List of birds of India

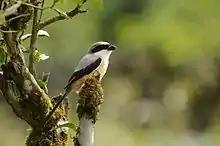
Long-tailed shrike

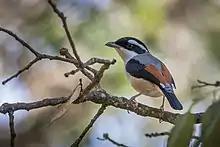
White-browed shrike-babbler (Himalayan)

The woodswallows are soft-plumaged, somber-coloured passerine birds. They are smooth, agile flyers with moderately large, semi-triangular wings. There are two species which have been recorded in India.